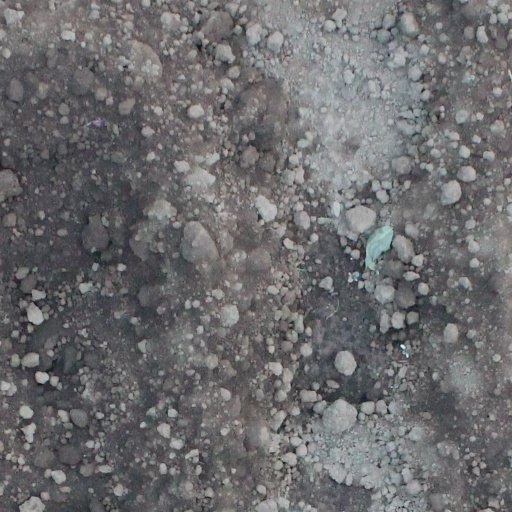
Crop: soybean